Gopalpur, Odisha

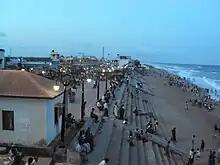
Entrance to Gopalpur Beach

Renovated in the 1970s at the initiative of the Odisha government, the jetties were supposed to revive the trading activities of Gopalpur port. The old jetty in Gopalpur is tourist attraction point, which was a major point for trade and commerce in medieval times. The sailors of those time started their journey from this jetty to Indonesia and Rangoon across the Indian Sea. Once the renovation of new jetty completed it will become an important port of south Odisha. It's a wonderful drive-in for the people and from the beach, a vast expanse of deep blue sea and the horizon can be seen. Another thrilling sight is the long stretch of cashew nut trees. Cashew nuts are processed here and exported. A major landmark of Gopalpur is its lighthouse. The view from the top is splendid and one can see at a glance the entire town of Gopalpur. Gopalour is also famous for its 'beach festival' organized annually. A nearby beach is Dhabaleshwar, which also houses a temple of the same name. People here can speak Odia and English.